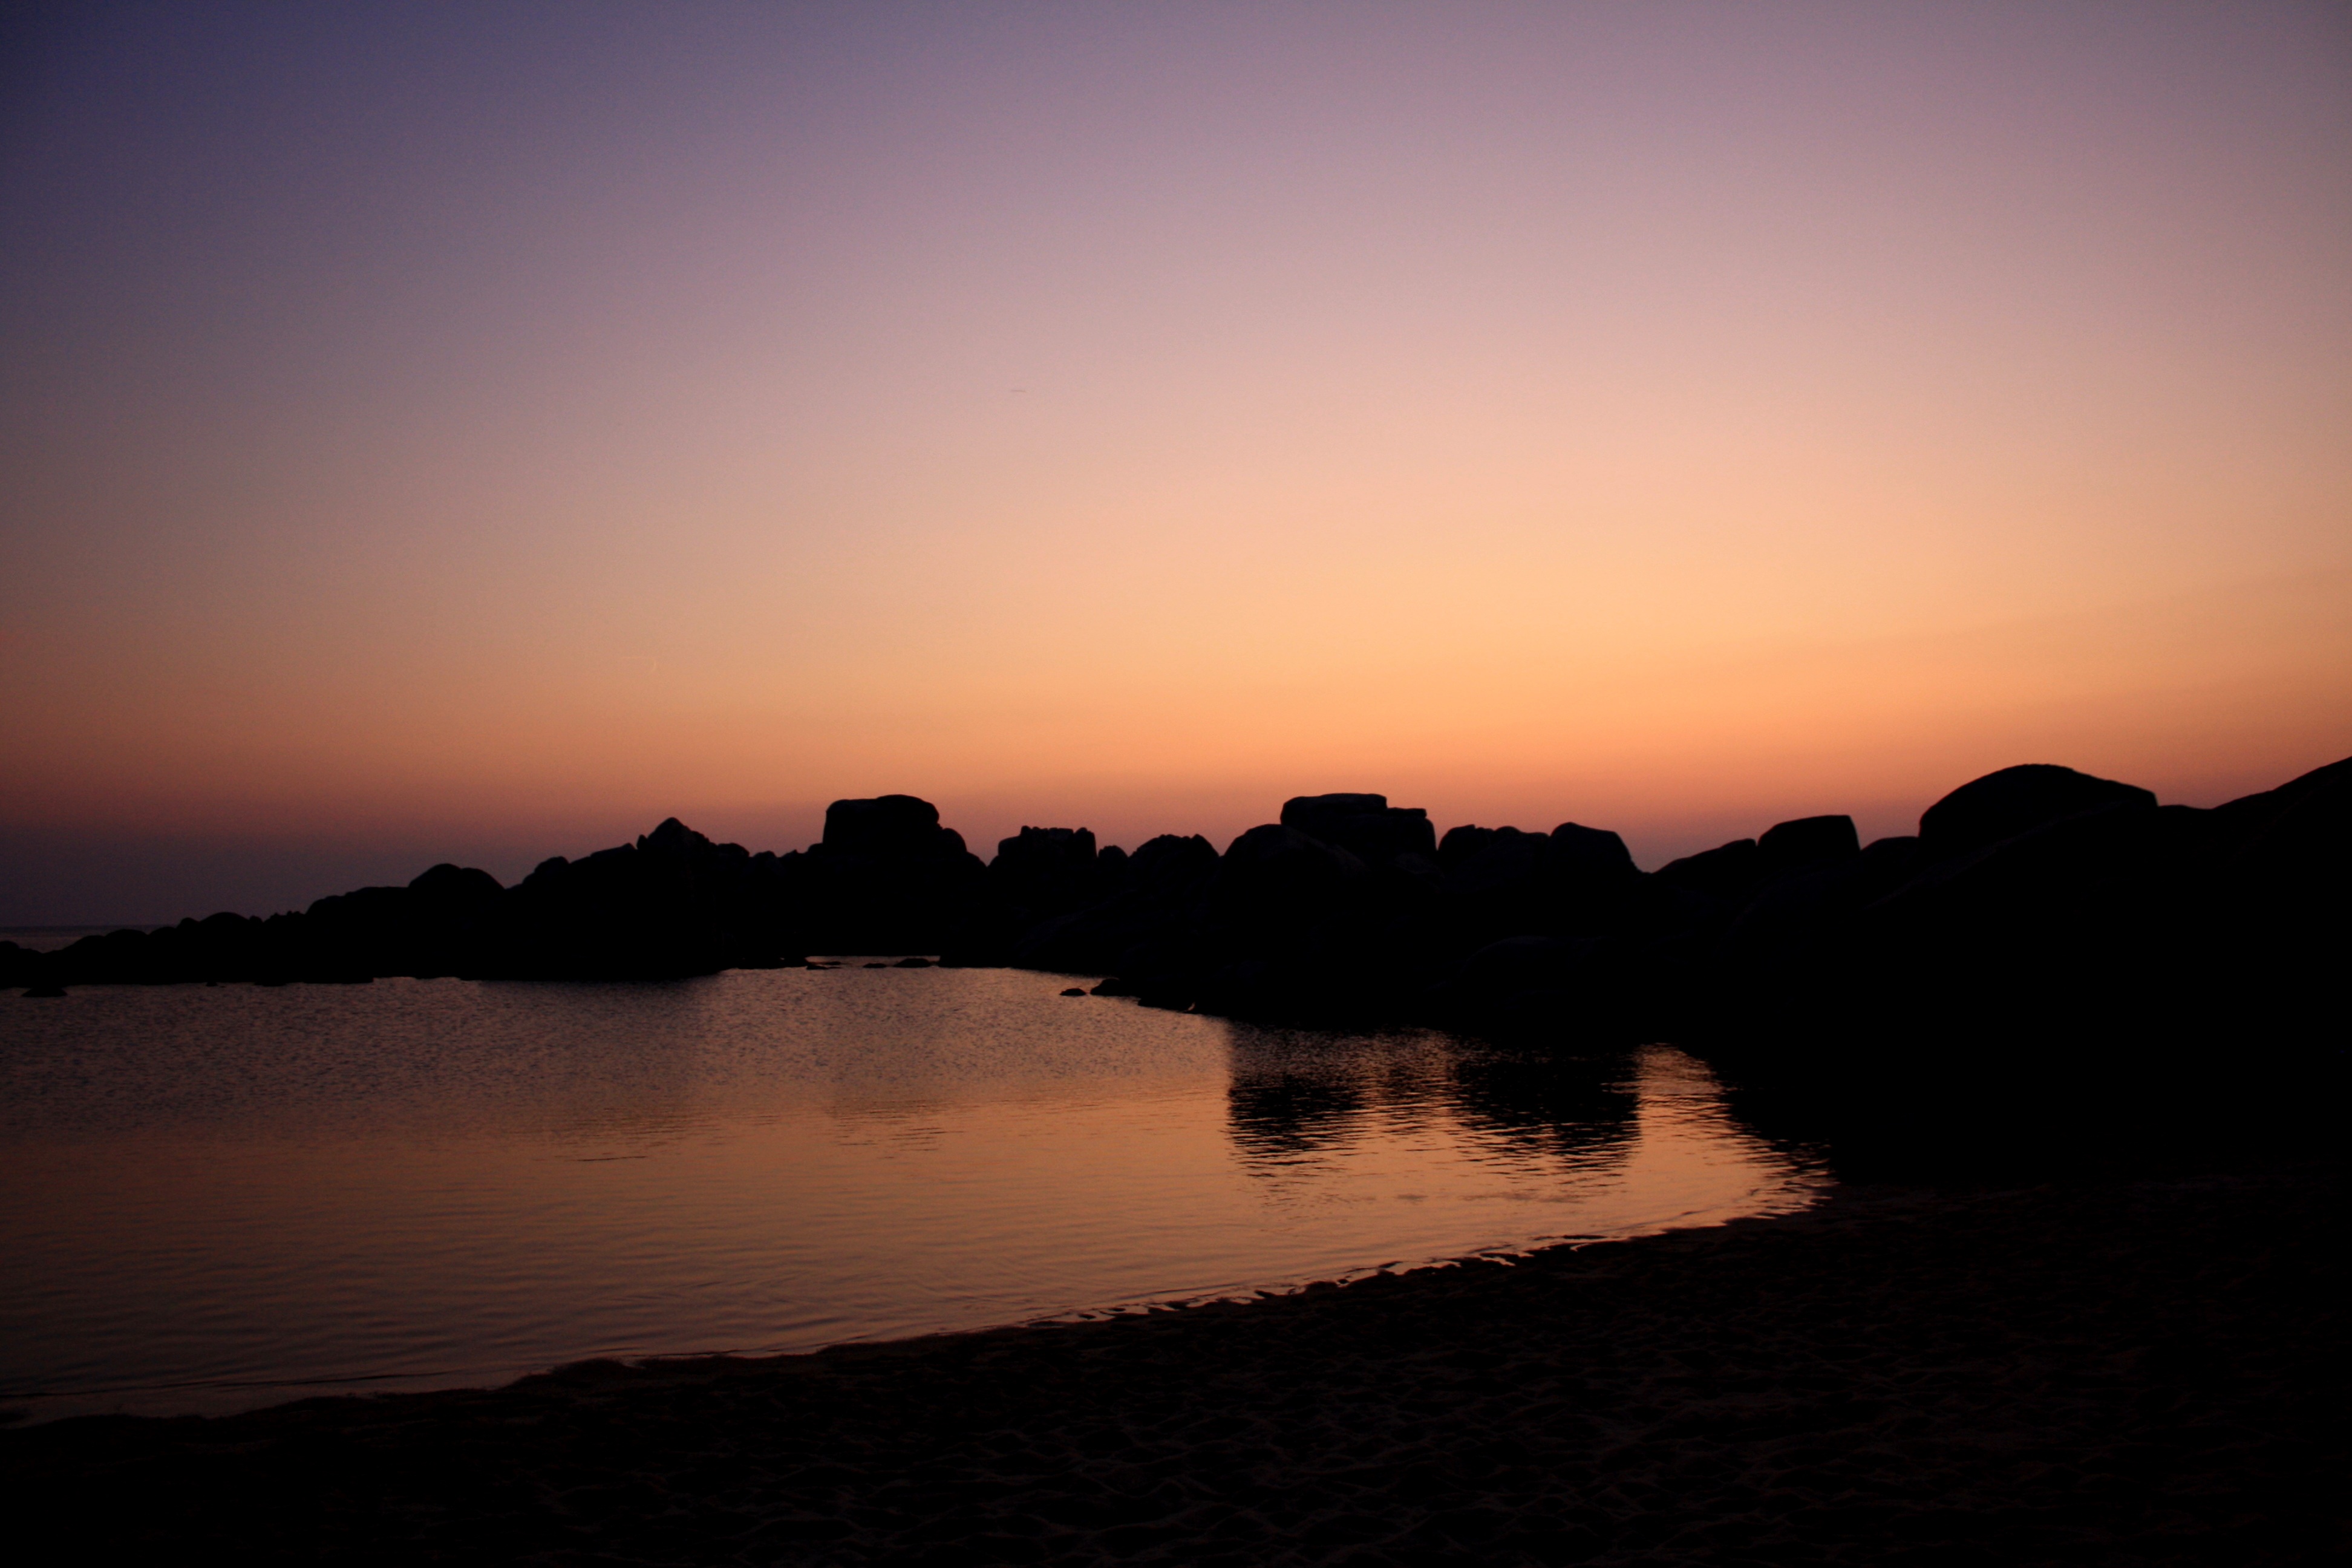
beach, sea, coast, water, rock, horizon, cloud, sky, sun, sunrise, sunset, morning, dawn, river, dusk, evening, reflection, mediterranean, bay, italy, loch, abendstimmung, sardinia, afterglow, partly cloudy, purple sky, atmospheric phenomenon, red sky at morning